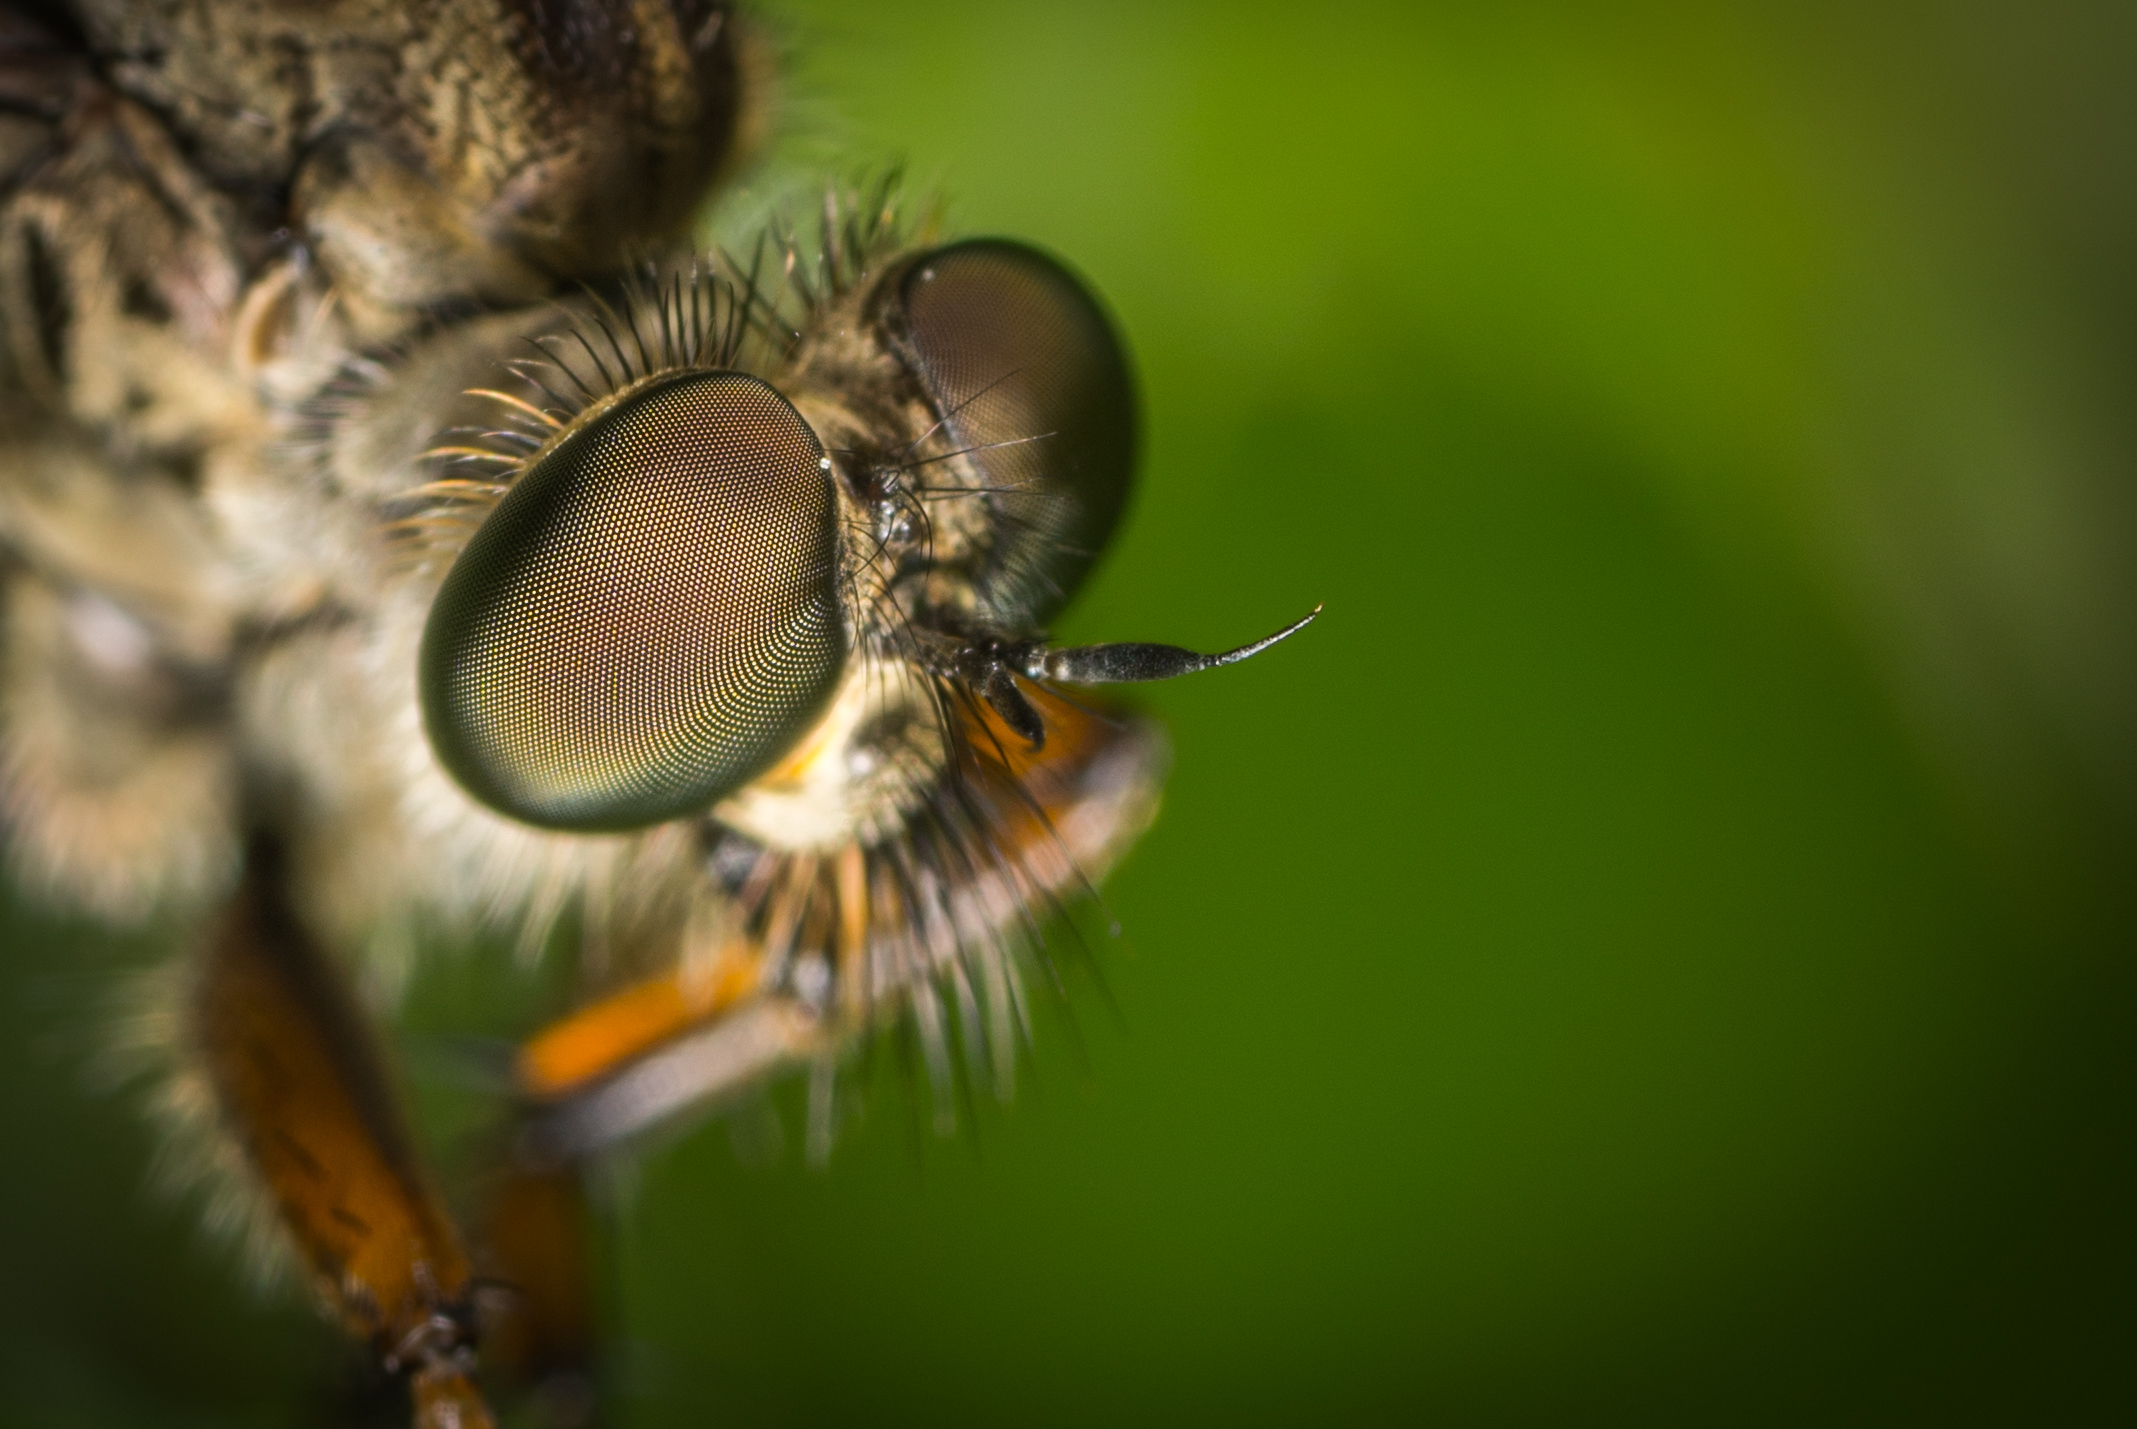
insect, macro, honey bee, macro photography, bee, wildlife, close up, fly, invertebrate, pest, photography, membrane winged insect, nectar, organism, pollen, arthropod, pollinator